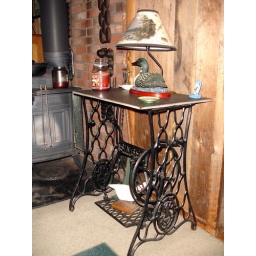
Old sewing machine table in Denise's neighbor's log cabin